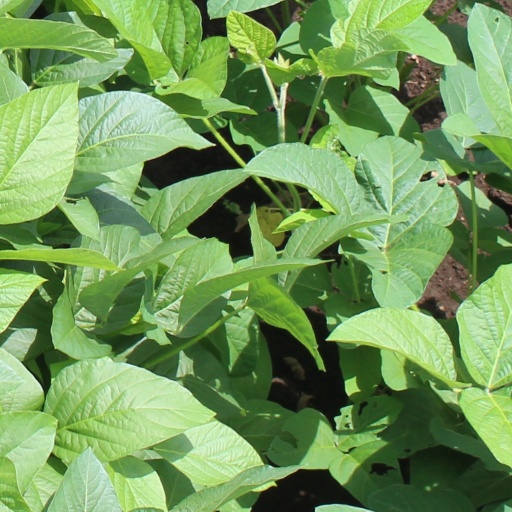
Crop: soybean